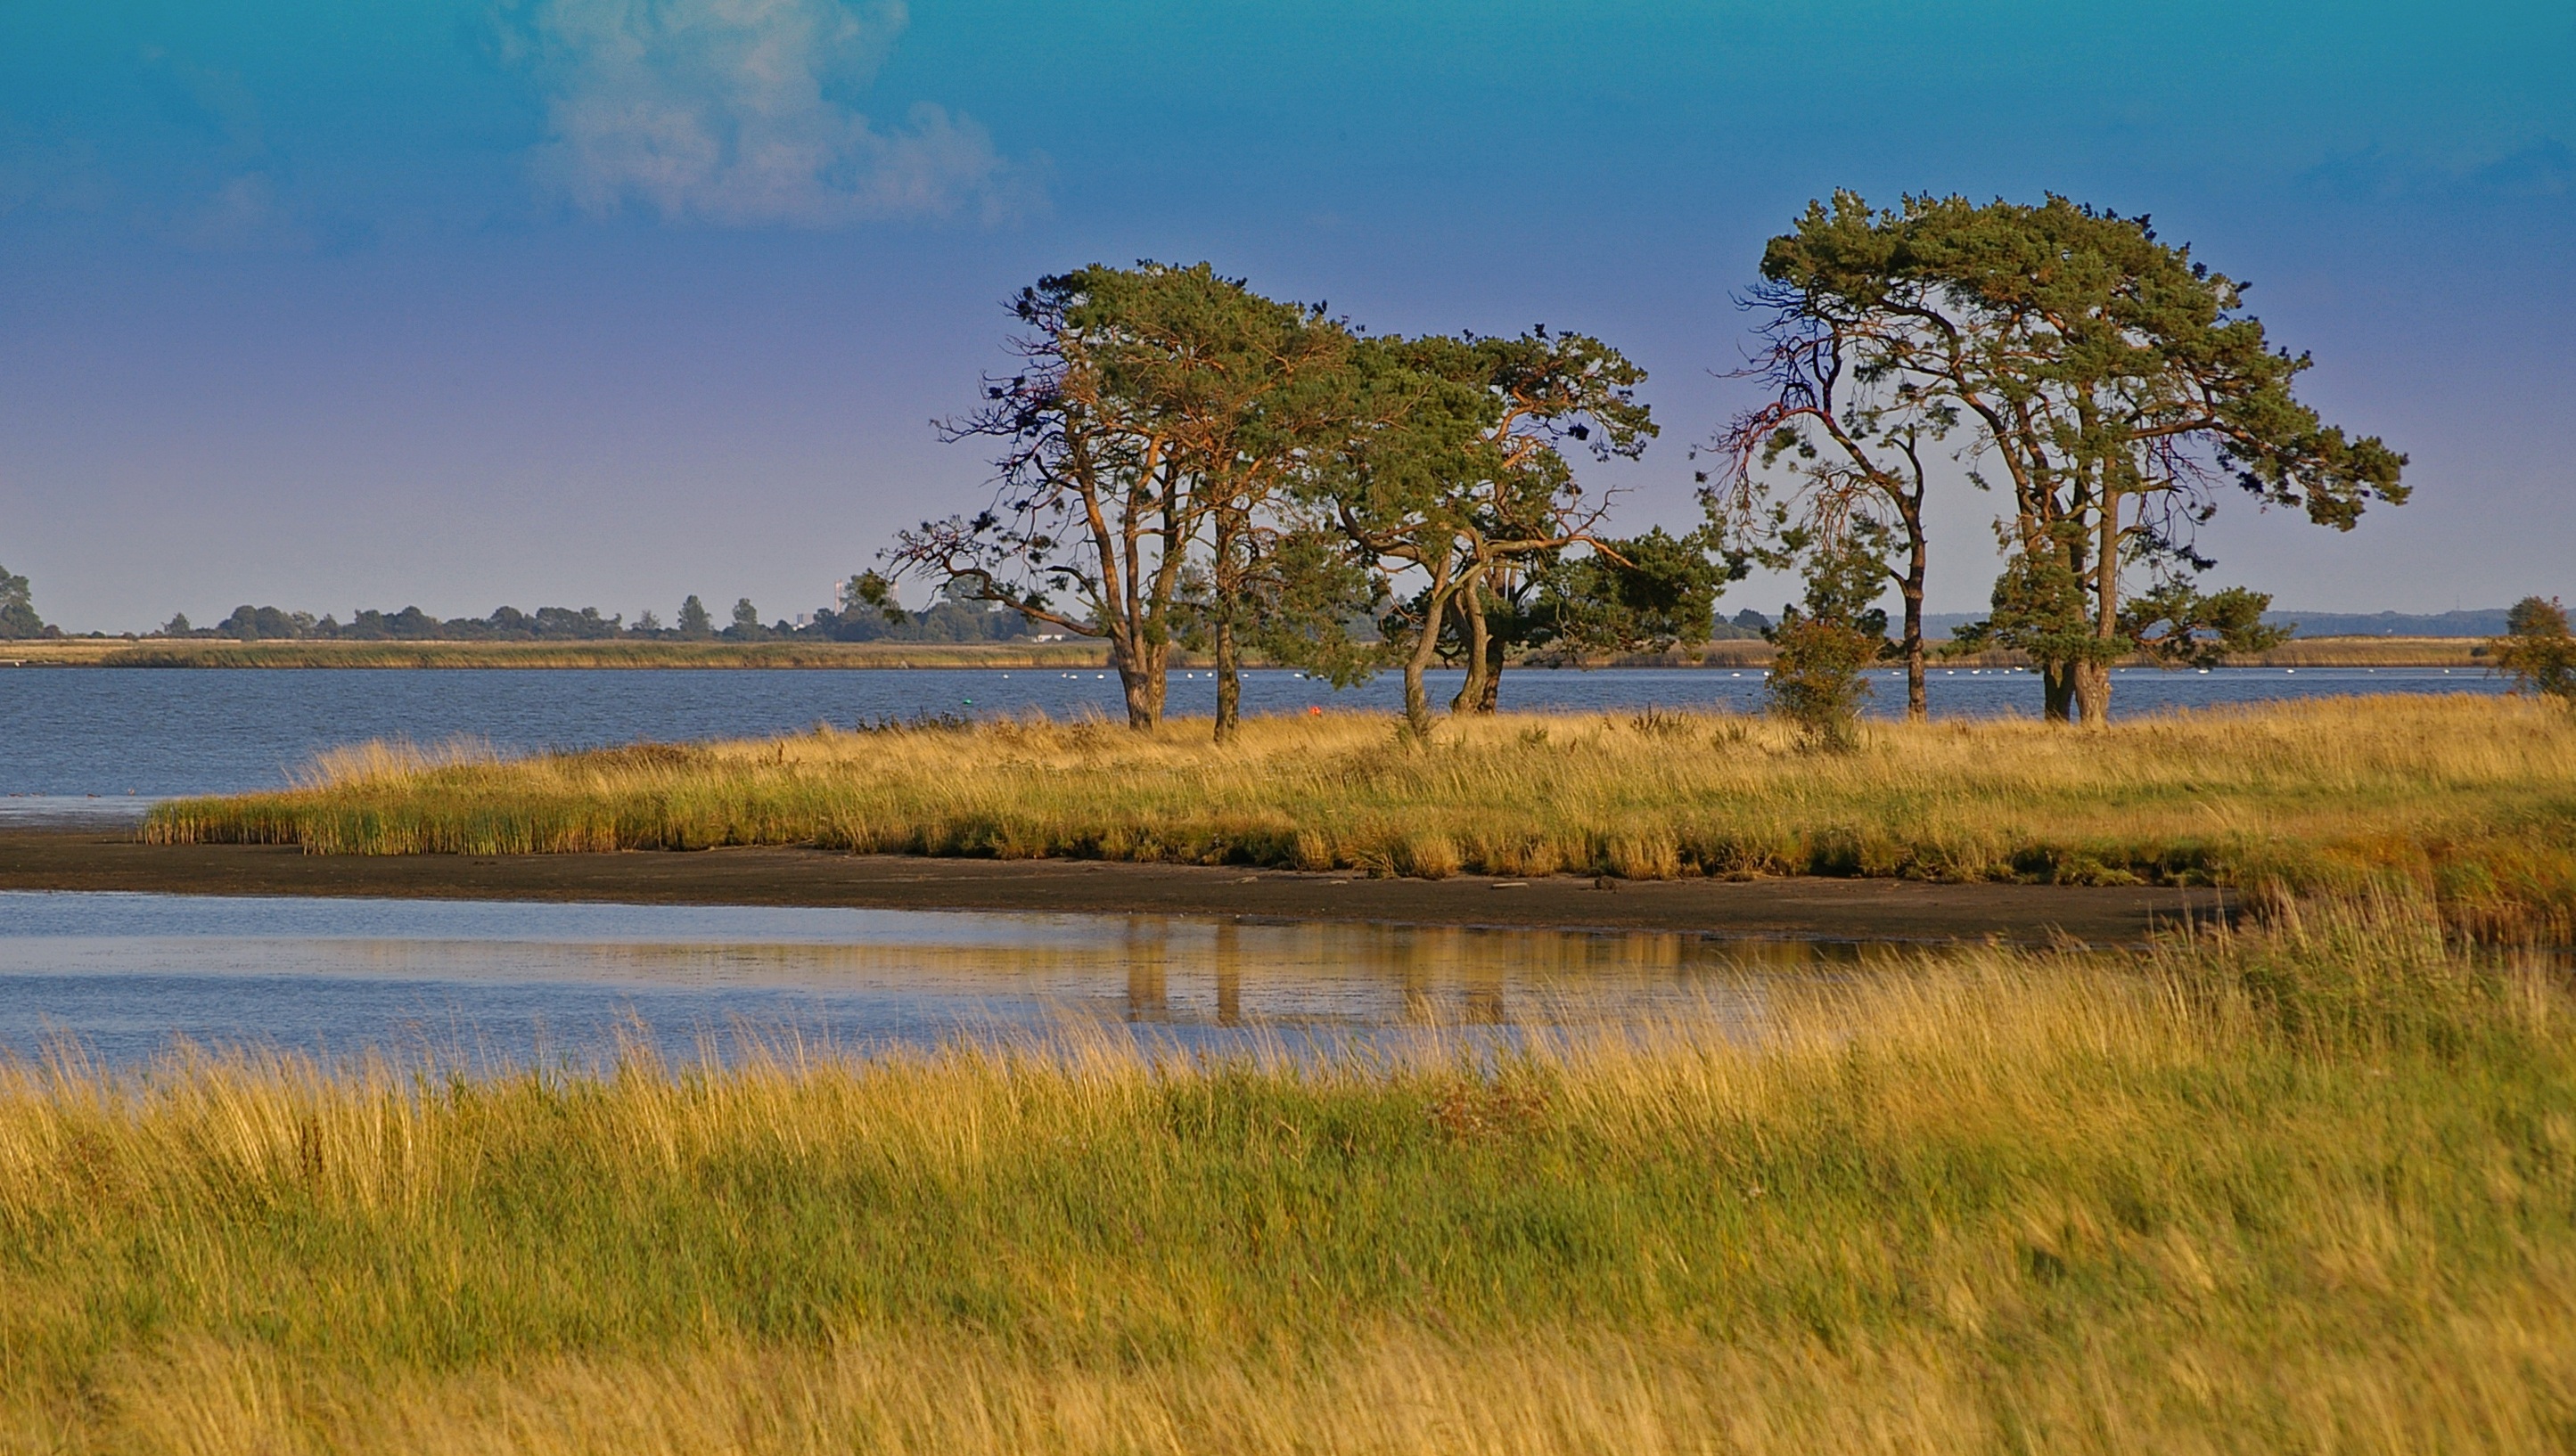
landscape, coast, tree, water, nature, grass, marsh, swamp, wilderness, plant, sky, sun, meadow, prairie, air, shore, lake, summer, environment, sign, green, reflection, symbol, blue, rest, savanna, plain, note, ecology, blue sky, logo, grassland, stripes, reserve, shield, wetland, bog, germany, break, area, protection, habitat, loch, ecosystem, billboard, grasses, nature conservation, environmental protection, recovery, salt marsh, click, nature reserve, rest pause, unaffected, protected landscape area, riems, natural environment, geographical feature, grass family, woody plant, mecklenburg vorpommer, nature protection law, gristow, liebesinsel, lsg, gristower wiek